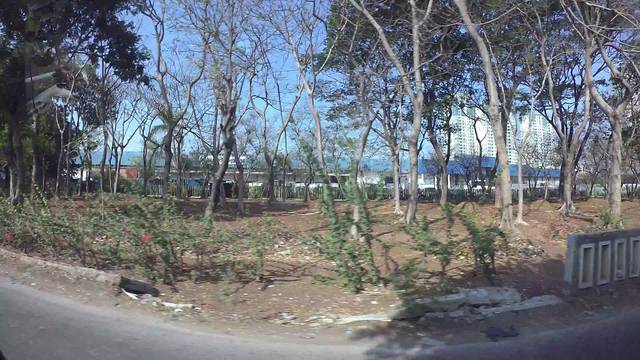
Region: Indonesia
Coordinates: -6.173, 106.892